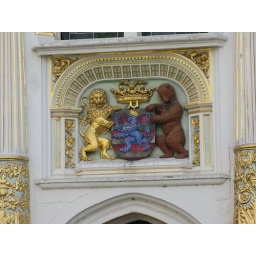
lion and bear are two animals you see a lot around Bruges